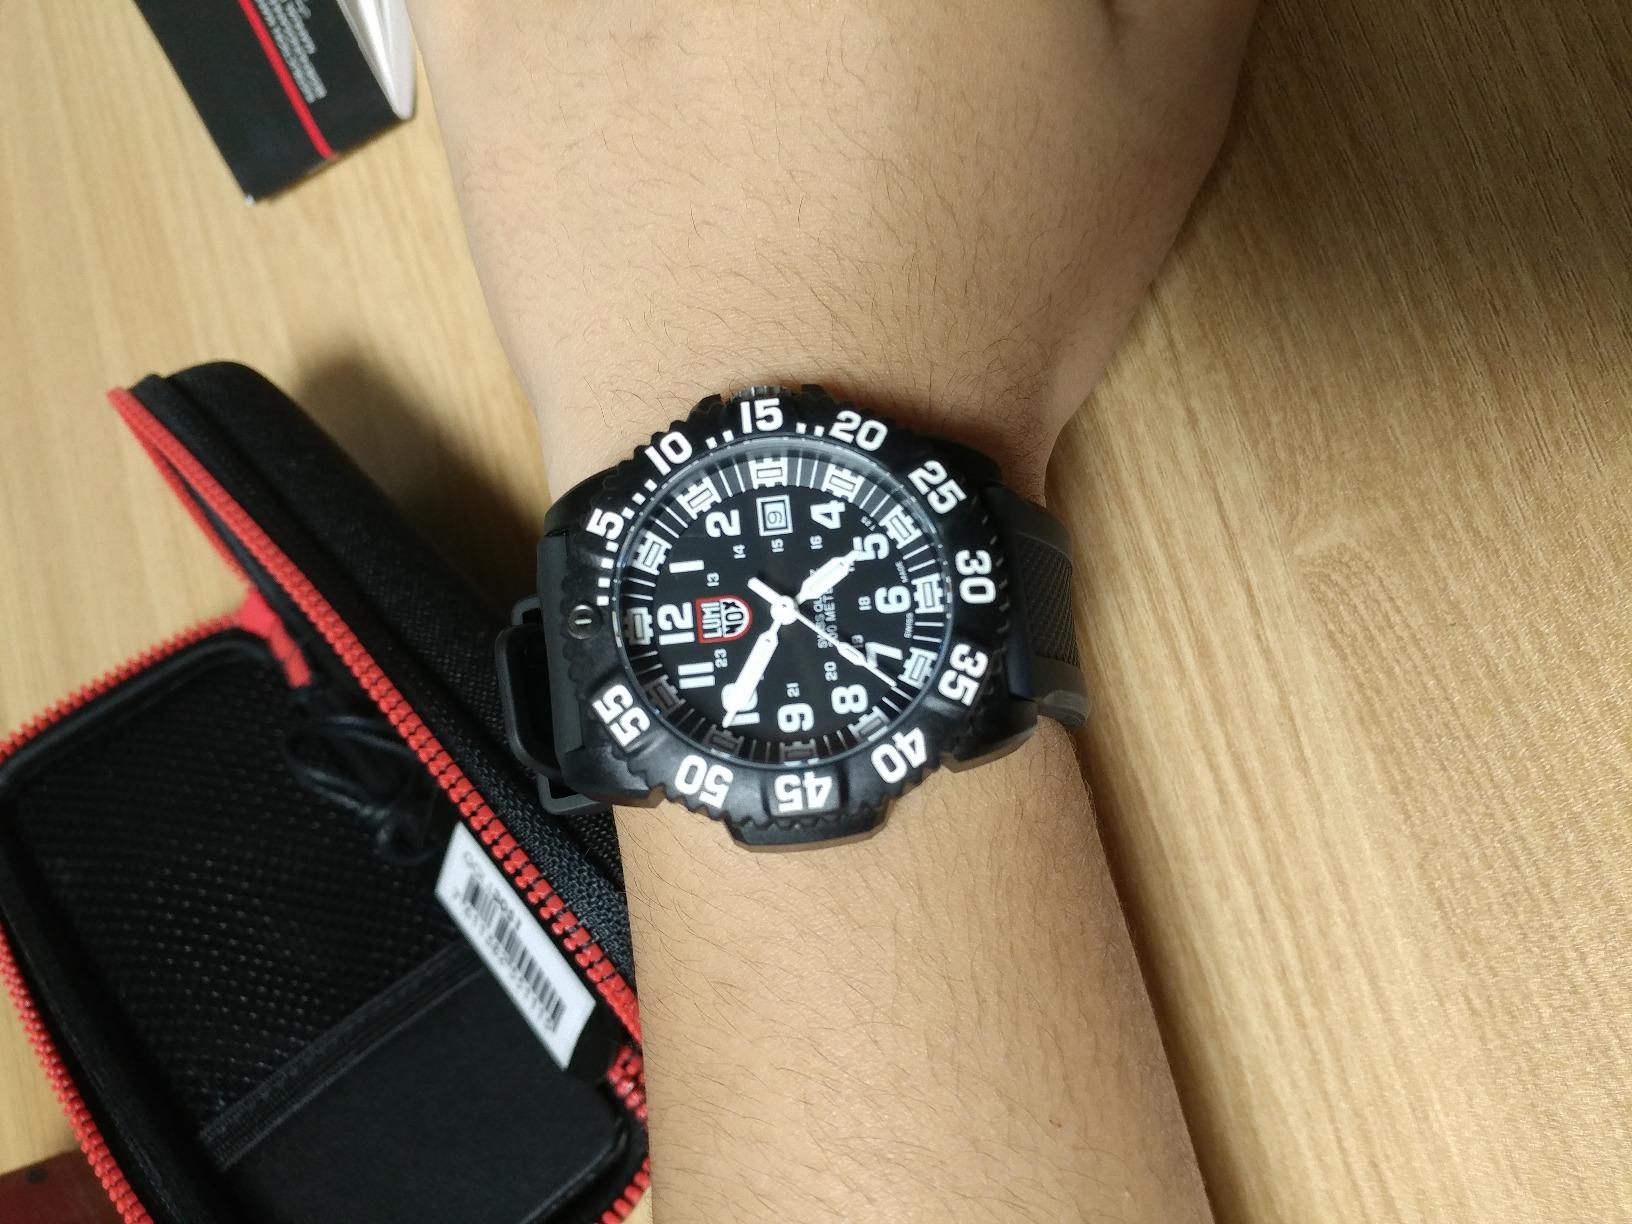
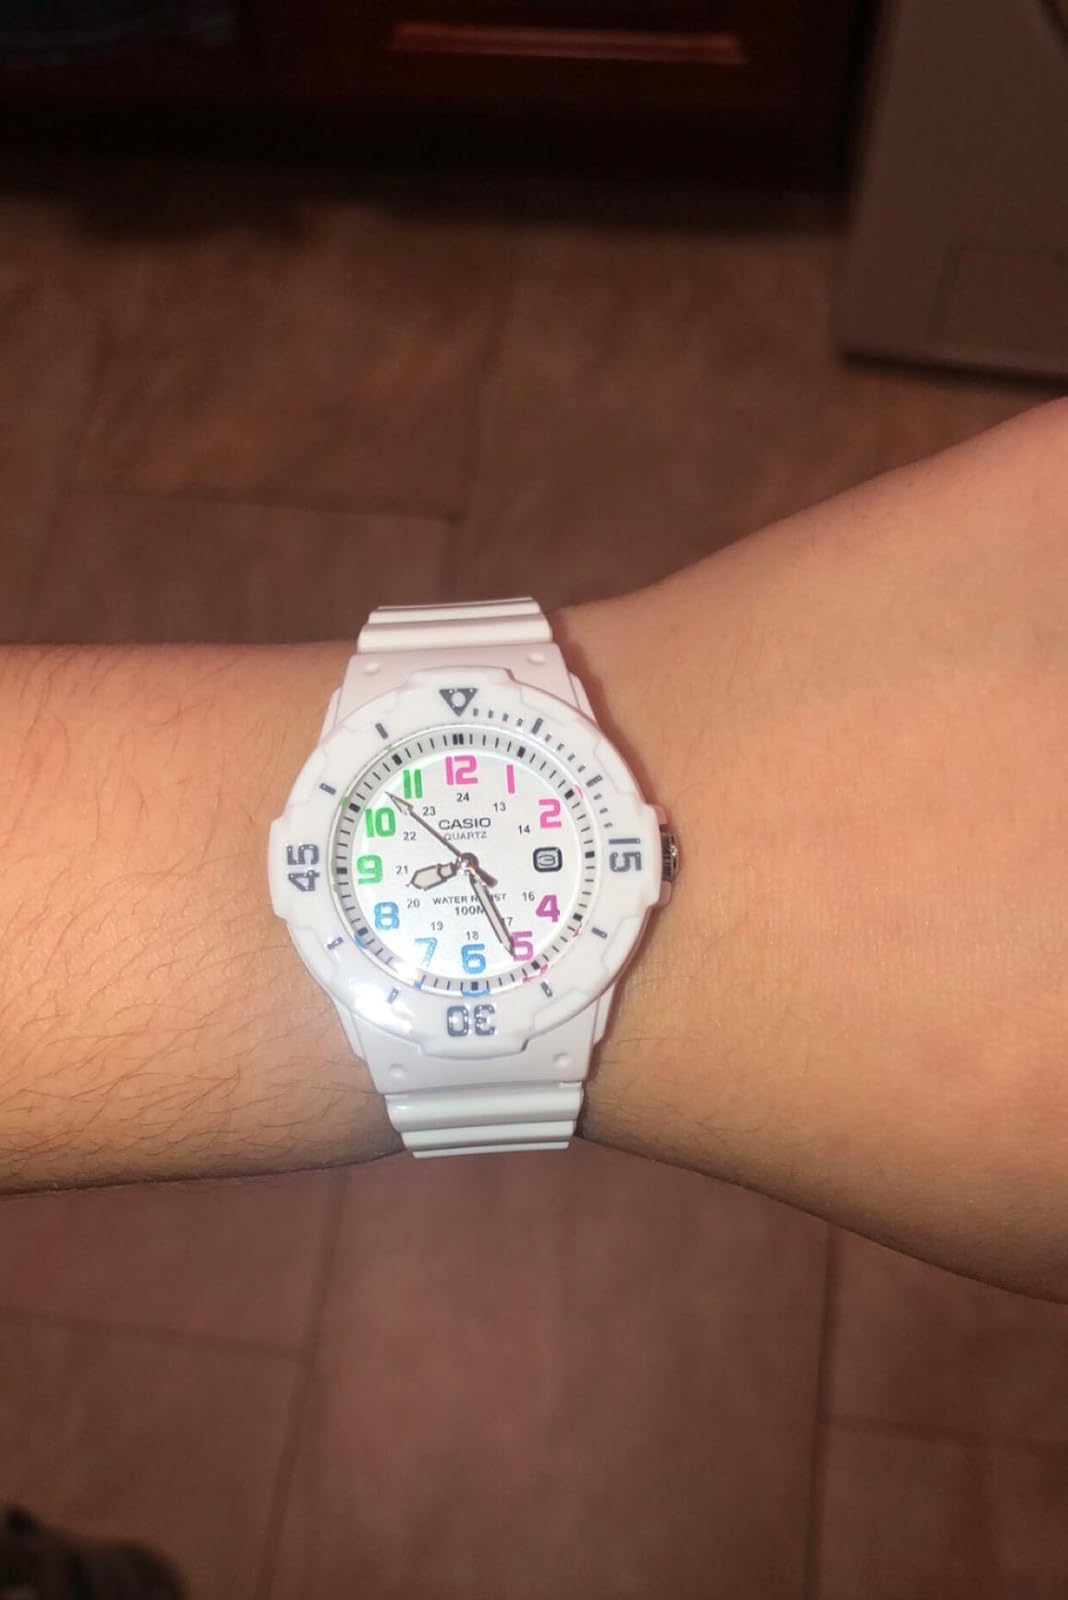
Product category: accessories_watch
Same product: no